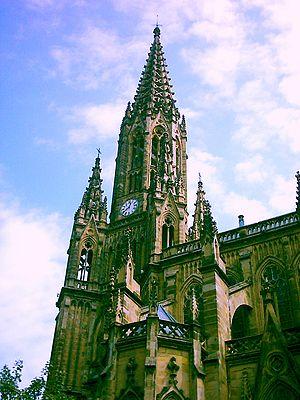
La cathédrale du Bon-Pasteur est l'un des principaux sanctuaires catholiques de la ville de Saint-Sébastien, l'une des trois principales agglomérations de la Communauté autonome du Pays basque, dans la province du Guipuscoa.